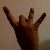
The image shows a hand gesture representing the number 8 in Indian Sign Language.